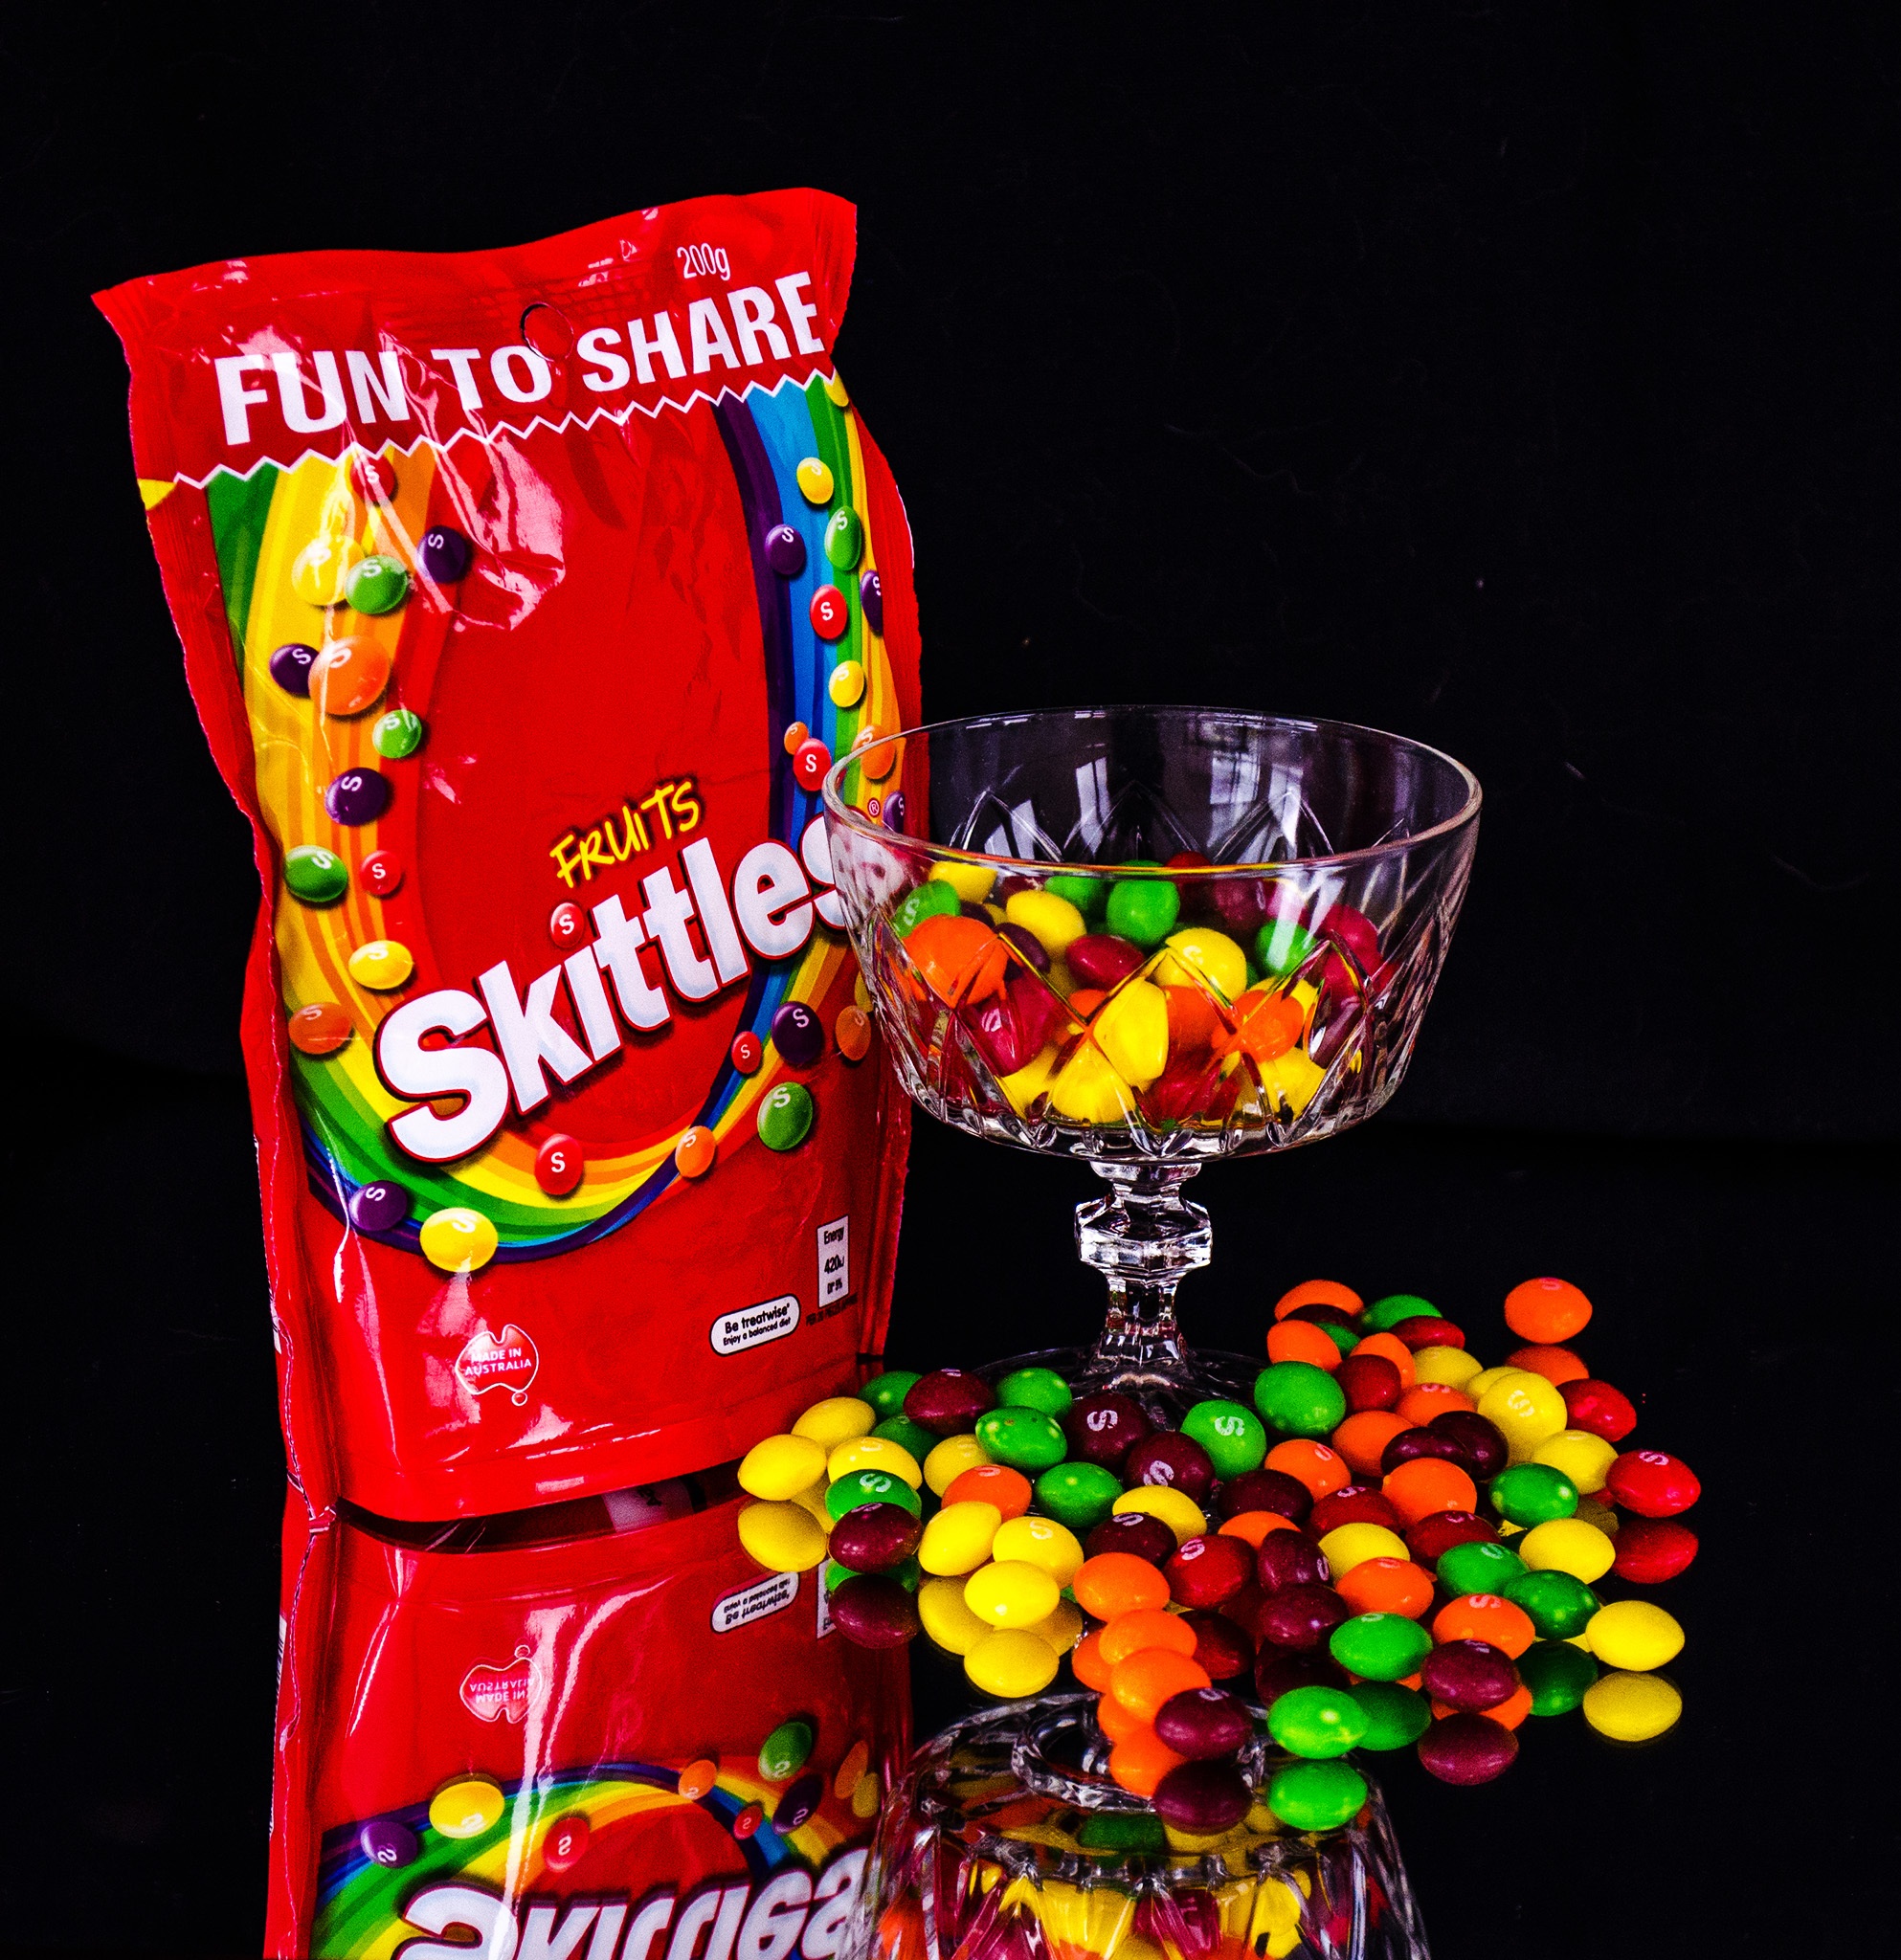
purple, orange, food, green, red, produce, colourful, drink, colorful, yellow, dessert, eat, delicious, colors, sugar, sweets, tasty, colours, candy, skittles, yummy, confectionery, junk food, lolly, lollies, snack food